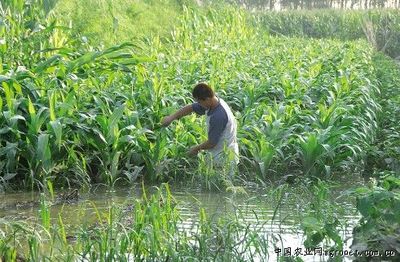
Weather: rain or strom